Sky position (RA, Dec in degrees): 200.687, -1.546
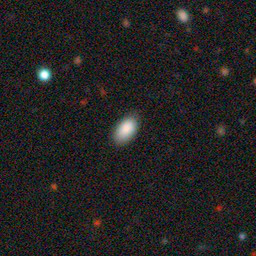
Galaxy morphology: In-between Round Smooth Galaxies